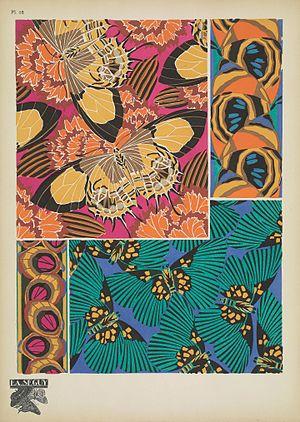
Émile-Allain Séguy, régulièrement abrégé sous la forme E.A. Séguy, est un peintre décorateur français du début du XXᵉ siècle réputé pour ses illustrations de plantes et d'insectes dans les styles Art nouveau puis Art déco. Ses motifs ornementaux sont destinés aux industriels du textile et du papier peint de son époque.